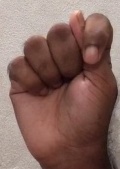
ASL sign: T